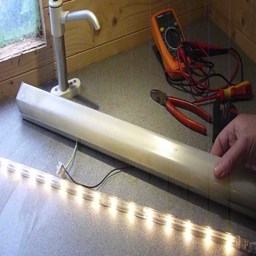
led lights running on 12v solar - tales from venture funded company